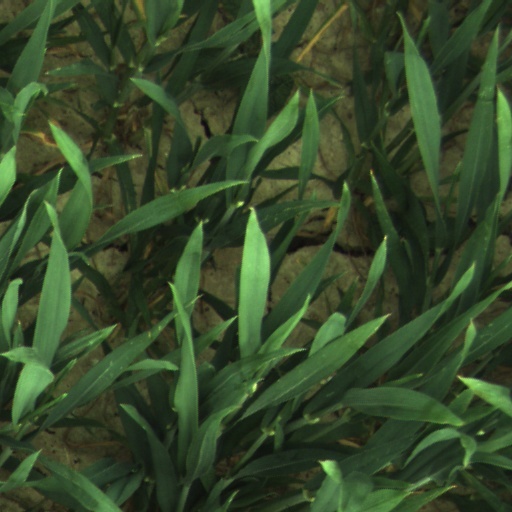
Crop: wheat